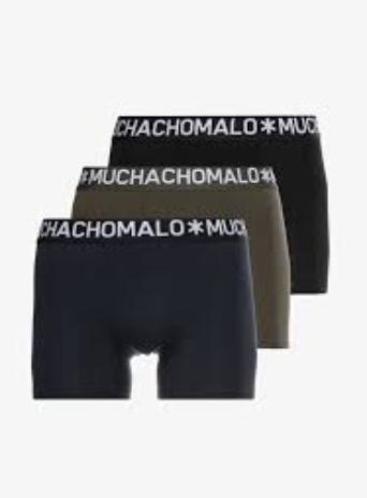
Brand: muchachomalo
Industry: Clothes